Single Convention on Narcotic Drugs

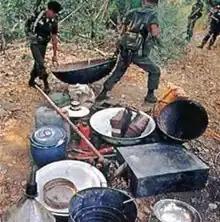
Under Article 37, "Any drugs, substances and equipment used in or intended for the commission of any of the offenses ... shall be liable to seizure and confiscation."

The Single Convention repeatedly affirms the importance of medical use of controlled substances. The notes that "the medical use of narcotic drugs continues to be indispensable for the relief of pain and suffering and that adequate provision must be made to ensure the availability of narcotic drugs for such purposes". Articles 1, 2, 4, 9, 12, 19, and 49 contain provisions relating to "medical and scientific" use of controlled substances. In almost all cases, parties are permitted to allow dispensation and use of controlled substances under a prescription, subject to record-keeping requirements and other restrictions.